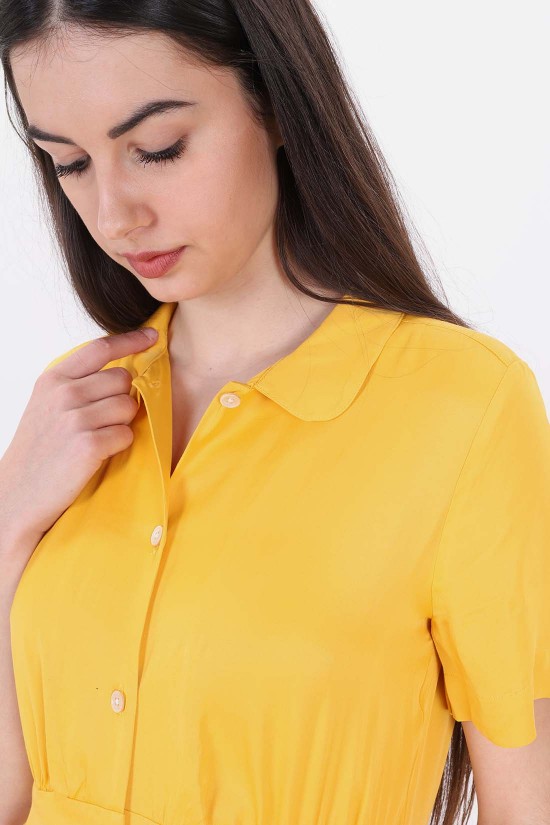
Gender: women